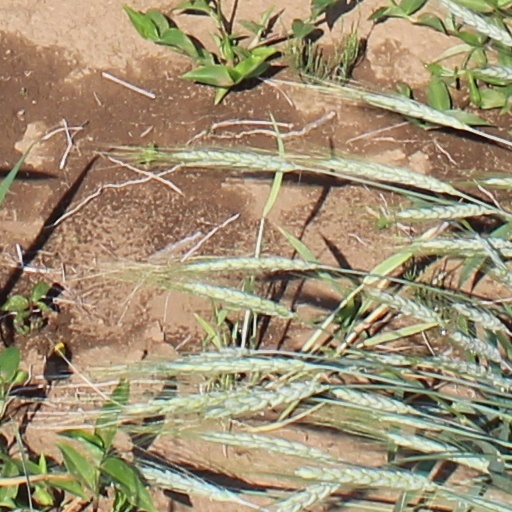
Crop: wheat